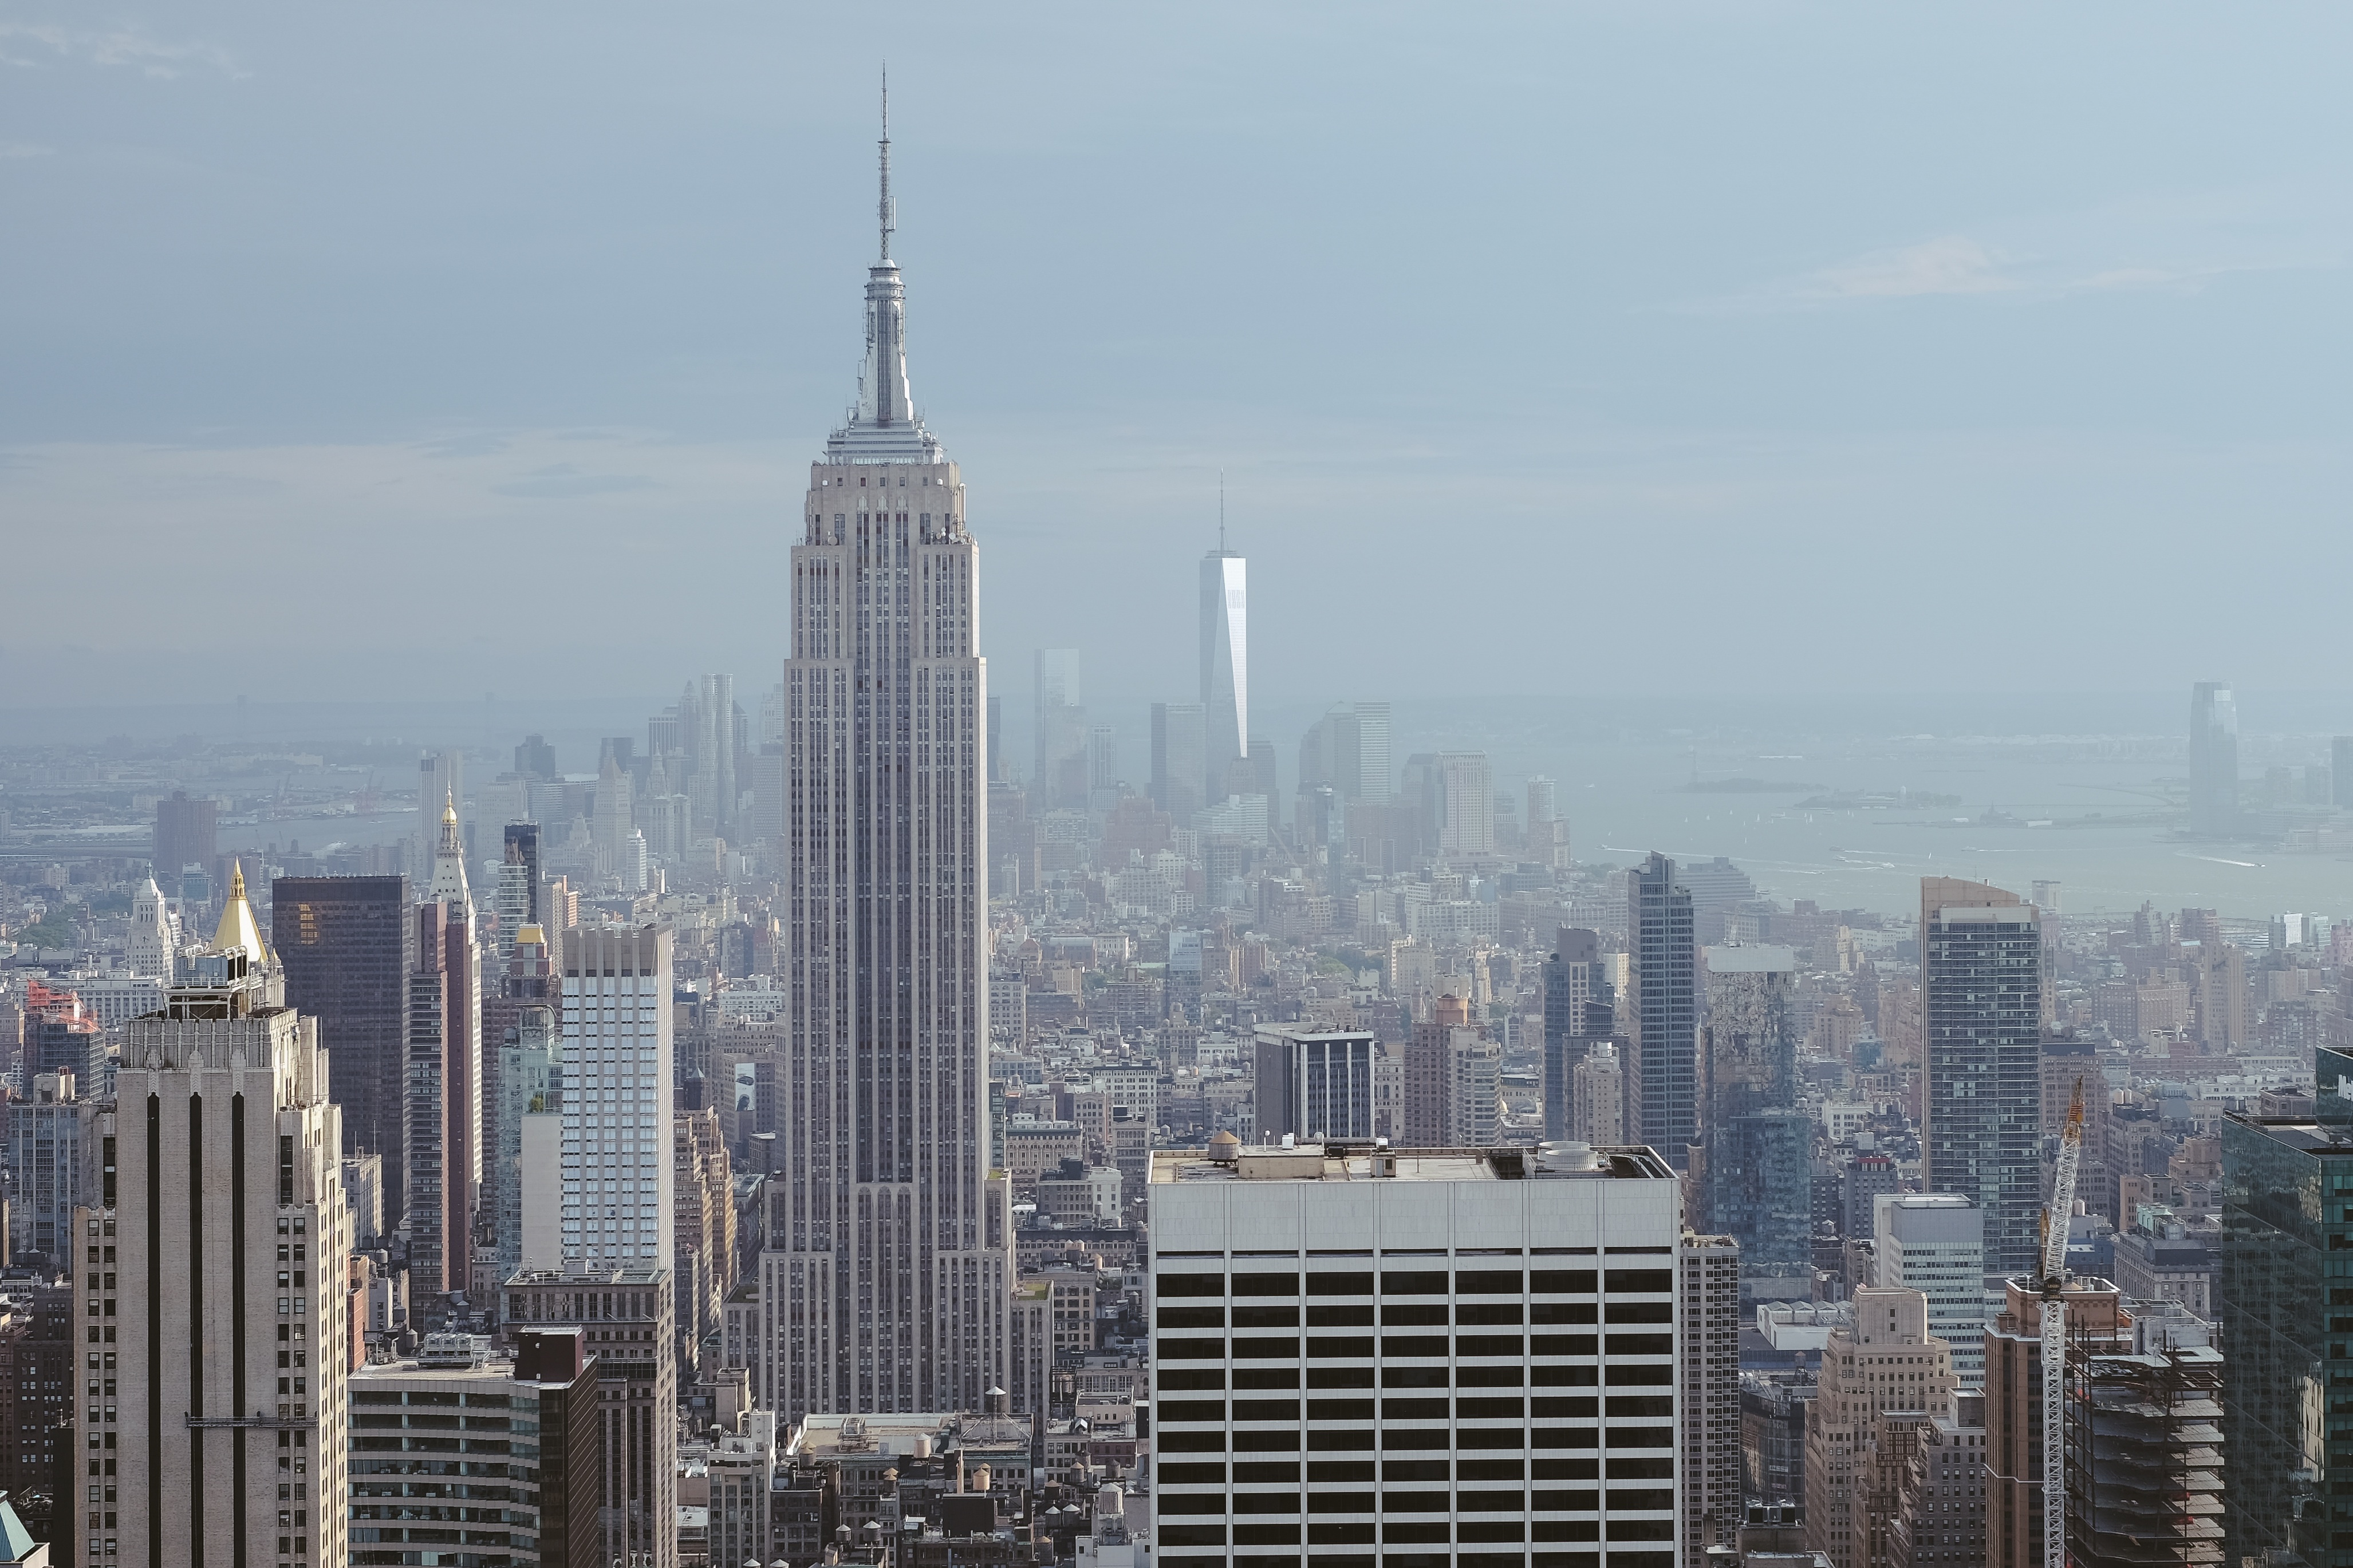
horizon, skyline, building, city, skyscraper, new york, cityscape, downtown, tower, haze, landmark, tower block, metropolis, urban area, geographical feature, atmospheric phenomenon, human settlement, atmosphere of earth, metropolitan area